Ezov

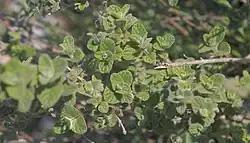

Dioscorides' description of ὕσσωπος indicates that he identified this plant with "Origanum" ("De materia medica" 3.25); the Vienna Dioscurides depicts ὕσσωπος as "Origanum syriacum."